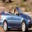
Label: automobile